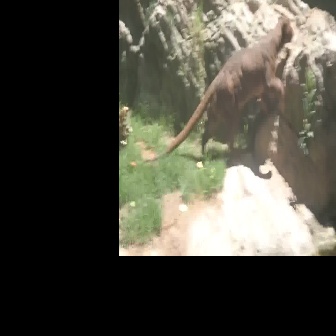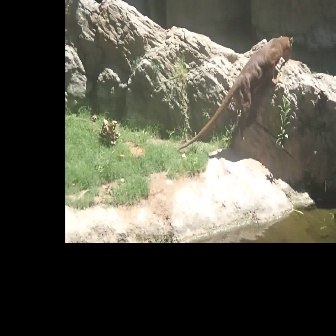
  Please identify the target specified by the bounding box [143,14,294,165] in the first image and locate it in the second image. Return the coordinates in [x_min,y_min,x_max,y_max] format.
Answer: [176,35,292,151]